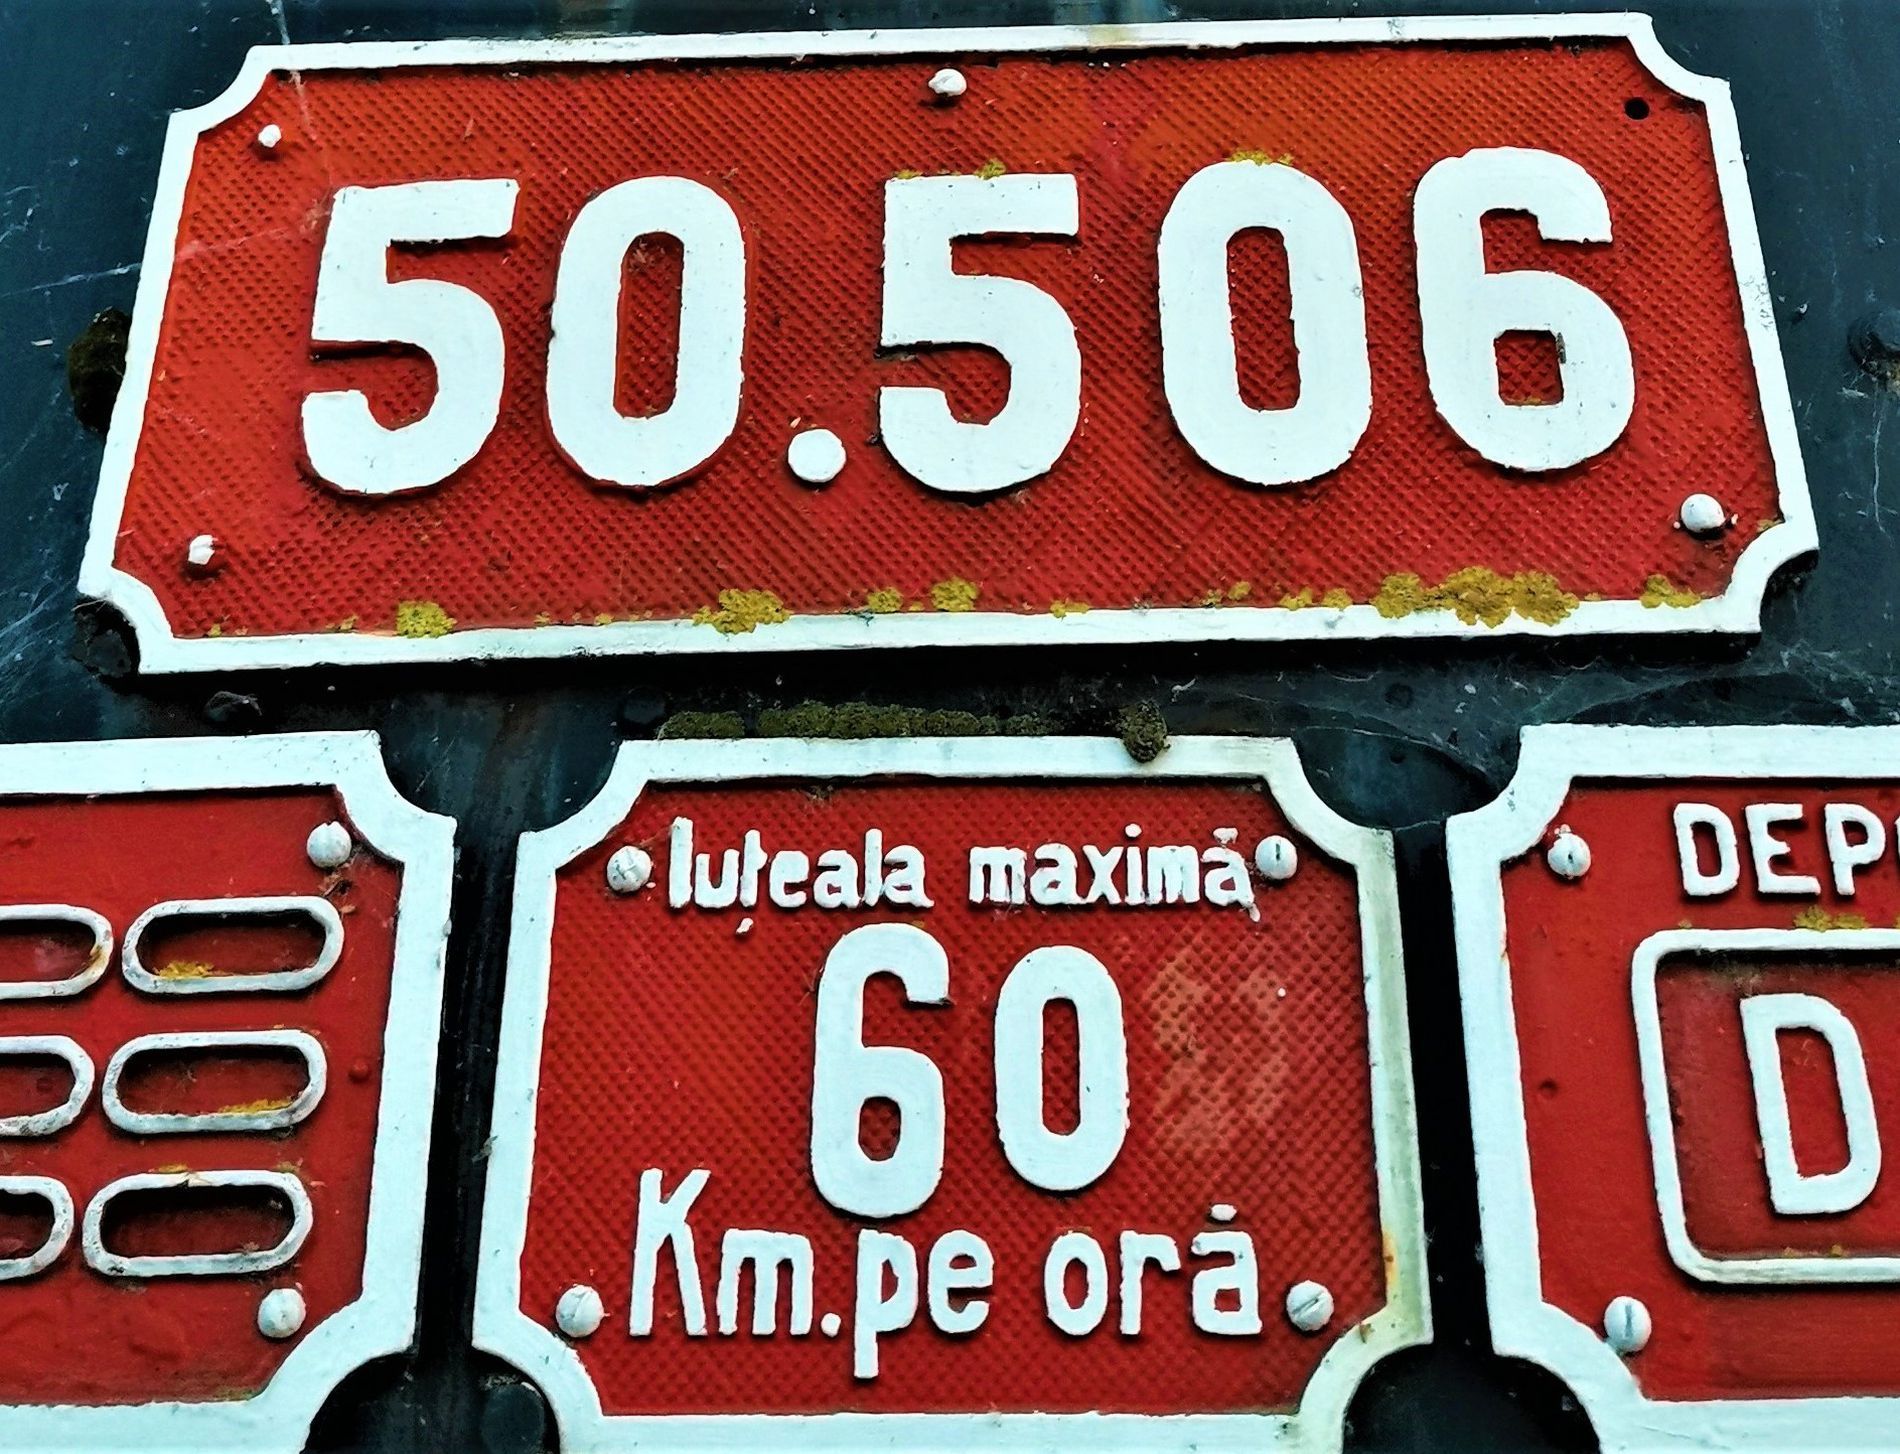
Number signs.
Red and white signs. The top sign displays the large white numbers 50.506 on  a red background. Below, another sign reads luteala maxima above a large white 60 and km.pe ora. Part of a third sign with DEP and a white D is visible on the right.
Very close angle, focusing on the details of the sign. The lighting appears brightand direct. The signs are predominantly red with white lettering and borders. The style is like a documentation note. The mood is informative and direct.
Labels: Number, Symbol, Text, Clapperboard, Ball, Baseball, Baseball (Ball), Sport, Number Signs, Marble
Camera: HUAWEI VOG-L29
Aperture: F1.6
Exposure: 1/50 sec
ISO: 320
Focal length: 5.6 mm